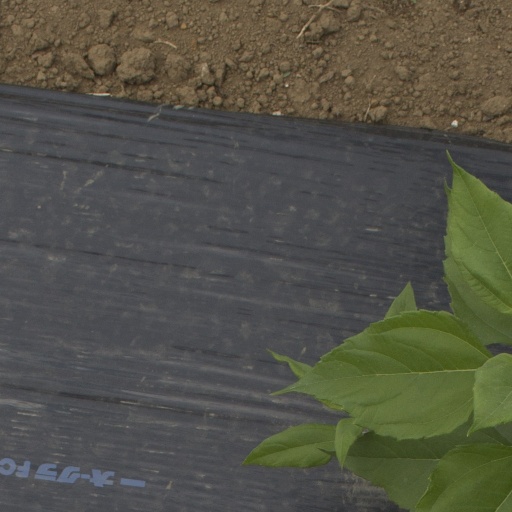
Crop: Jerusalem artichoke